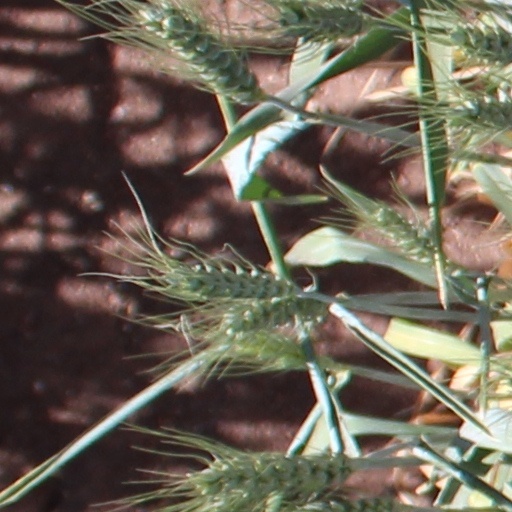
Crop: wheat